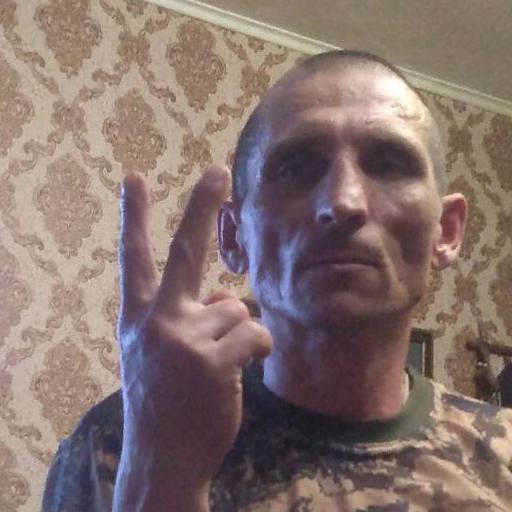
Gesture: peace_inverted